Japan and weapons of mass destruction

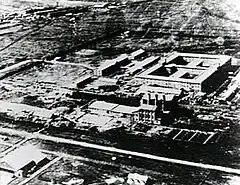
Ping Fan Facility of Japanese Army Unit 731, Pingfang District, Manchuria during World War II

Japan became interested in obtaining biological weapons during the early 1930s. Following the international ban on germ warfare in interstate conflicts by the 1925 Geneva Protocol, Japan reasoned that disease epidemics must make effective weapons. Japan developed new methods of biological warfare (BW) and used them on a large scale in China.